University of Strathclyde Sports Union

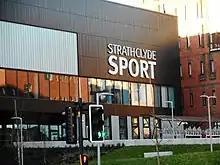

Established in 1921 as the "Royal Technical College Athletic Club", the club experienced many name changes and organisational alterations over the years until it finally became an official part of the Students Union in 1989 after merging with the University of Strathclyde Students' Association. Both Unions have separate facilities and identities still, however they are managed under the one Union.